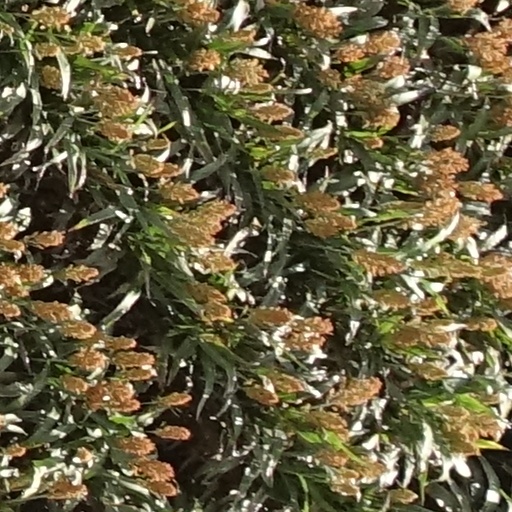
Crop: sorghum